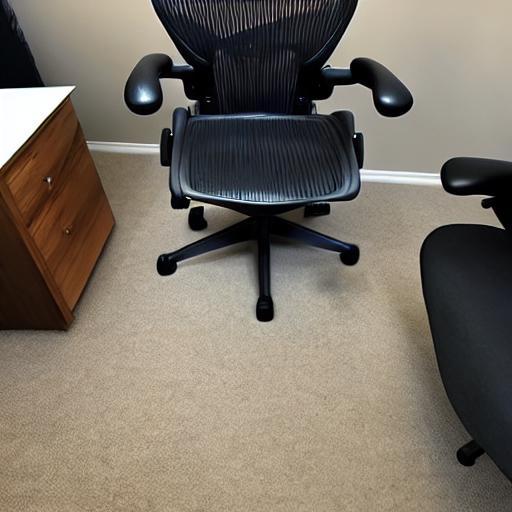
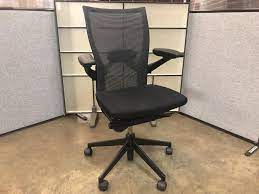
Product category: items_chair
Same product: no